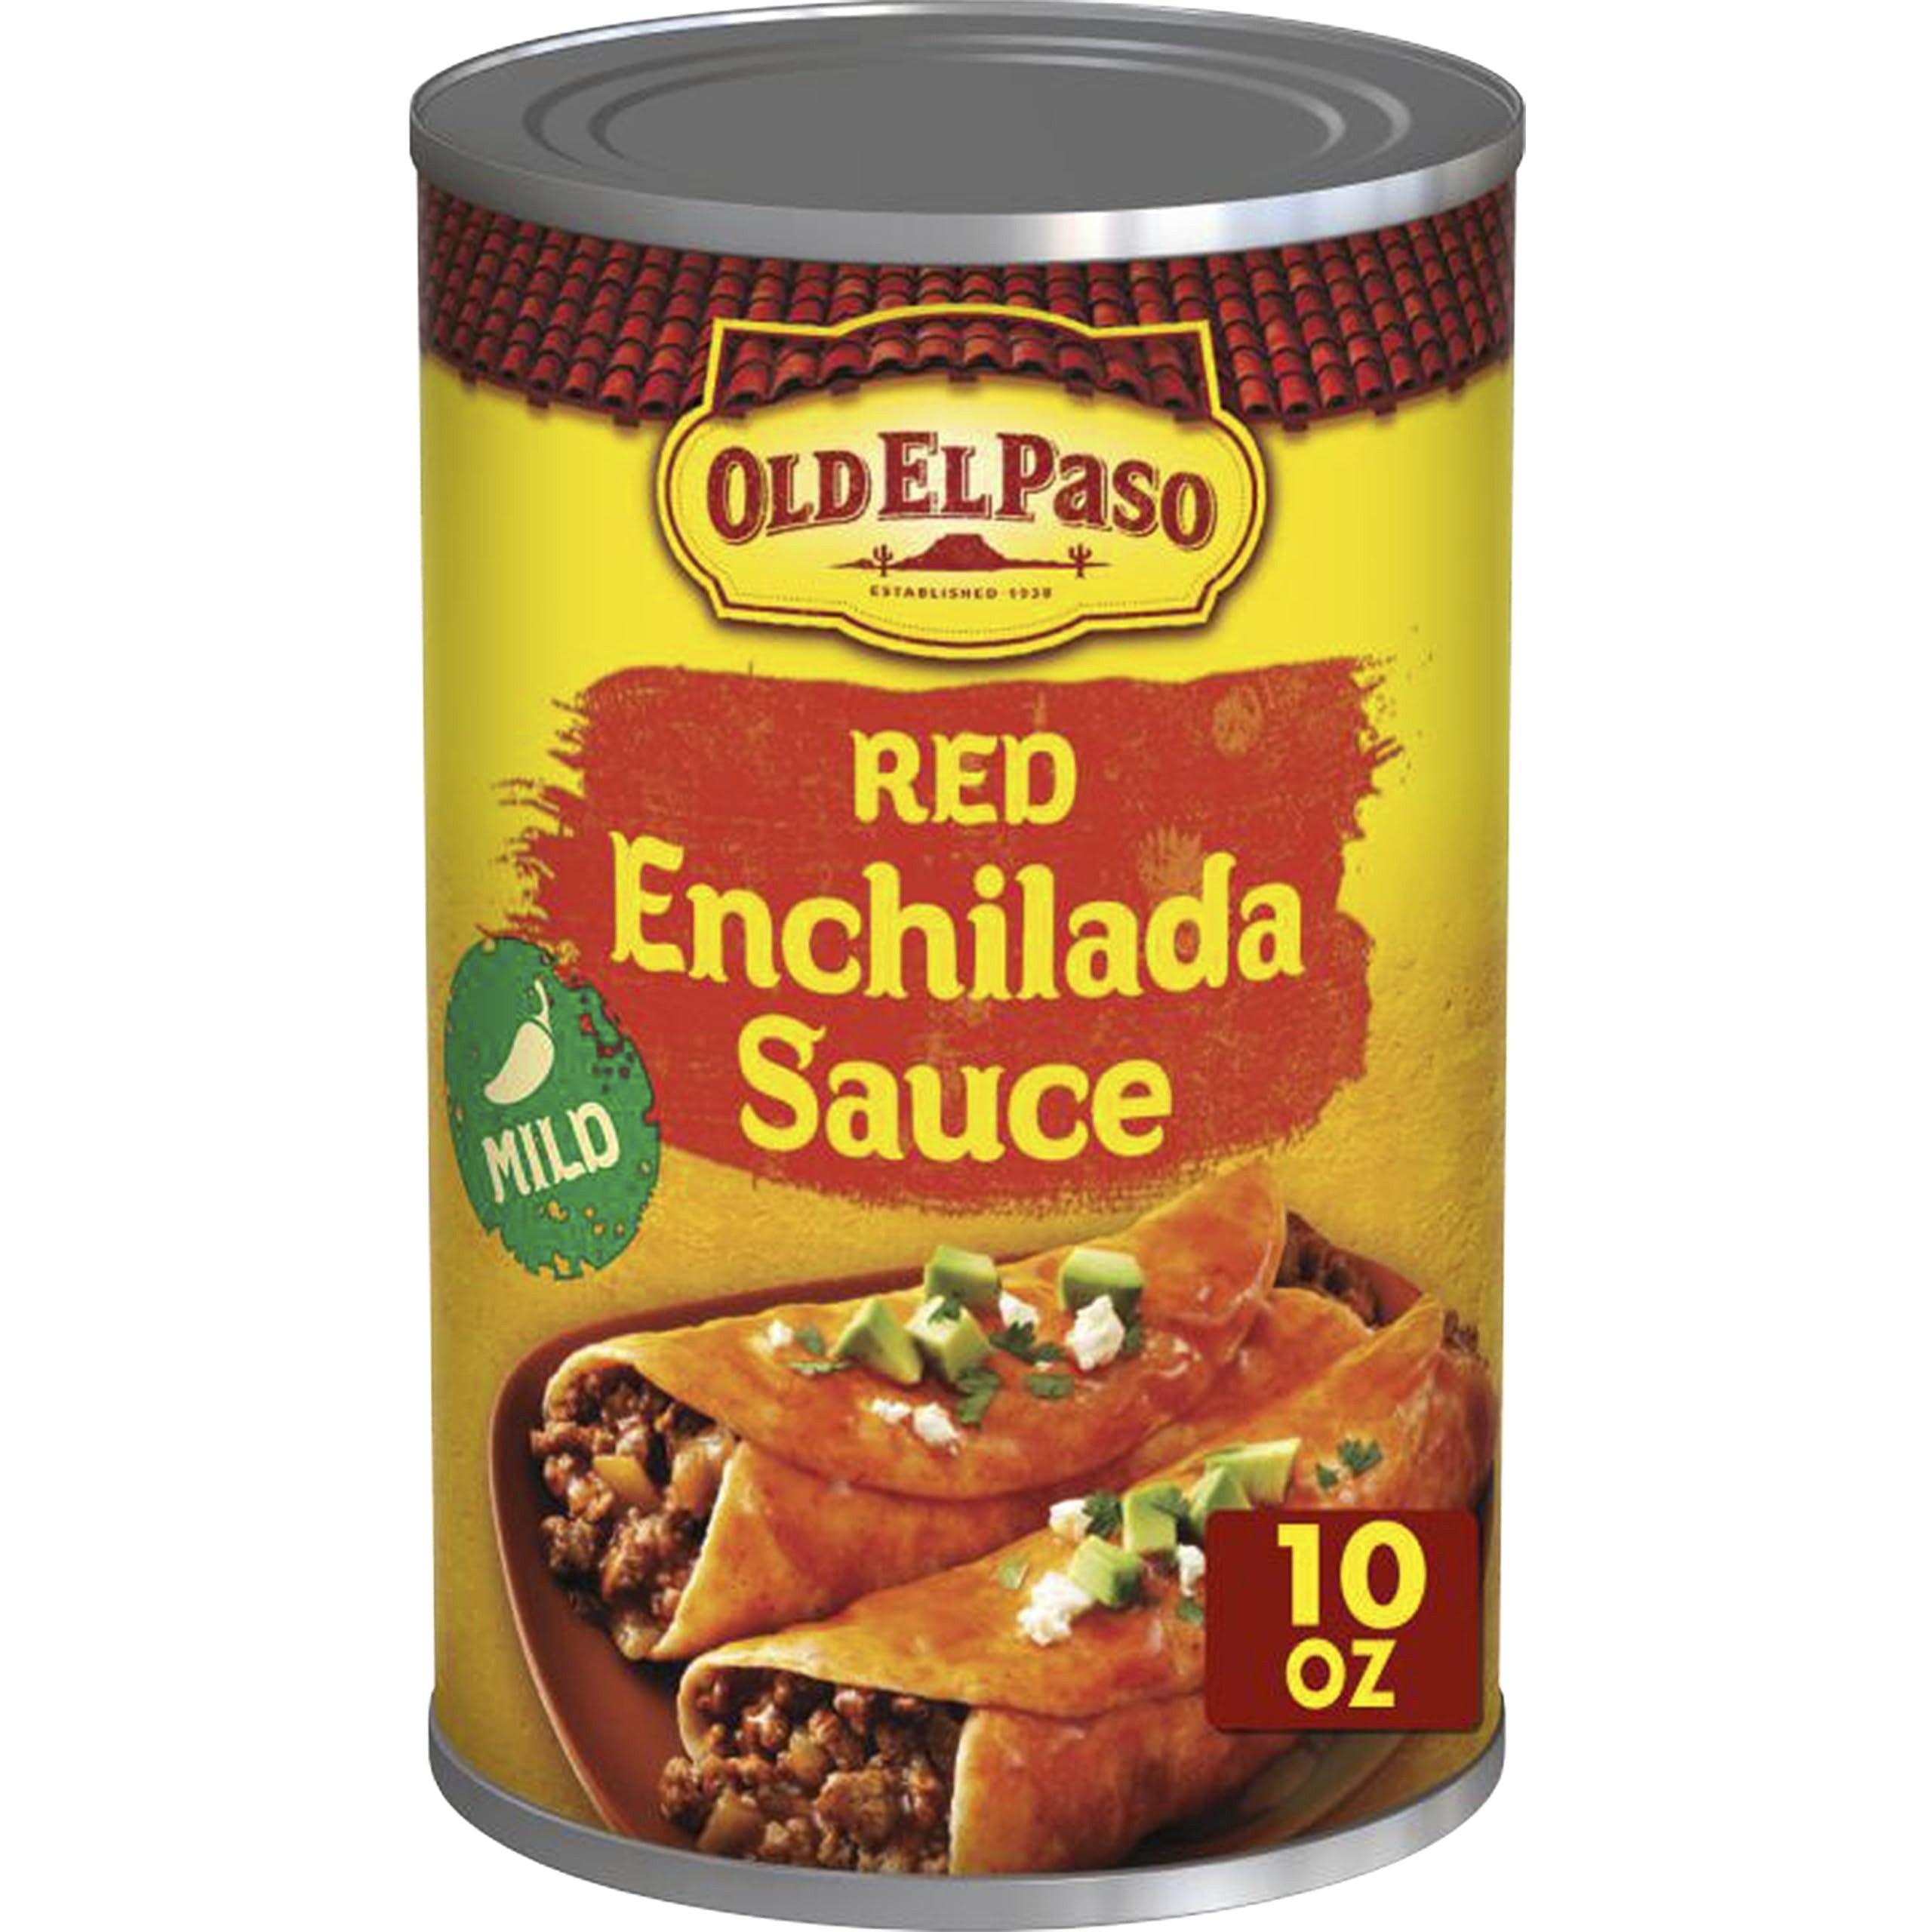
Item Name: Old El Paso Mild Red Enchilada Sauce, 1 ct., 10 oz.
Bullet Point 1: ENCHILADA SAUCE: Classic enchilada sauce that the whole family will love
Bullet Point 2: QUICK & EASY MEALS: Includes recipe for making ten 6-inch enchiladas with two cans of this premade sauce
Bullet Point 3: MILD FLAVOR: This enchilada sauce adds big flavor to your favorite Mexican food
Bullet Point 4: ENDLESS OPTIONS: Let your creativity take center plate by using Old El Paso enchilada sauce in casseroles, soups, dips and more
Bullet Point 5: CONTAINS: 10 oz
Value: 10.0
Unit: Ounce

Price: 1.99